Calhoun Mill

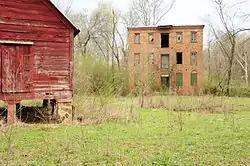
Calhoun Mill, March 2012

Calhoun Mill, also known as Rogers Mill, is a historic grist mill located near Mount Carmel, McCormick County, South Carolina. It was built about 1860, and is a three-story, with basement, brick building. Also on the property are contributing sheds and a cotton gin, a race, and a mill dam. A mill operated on the site since the 1770s.